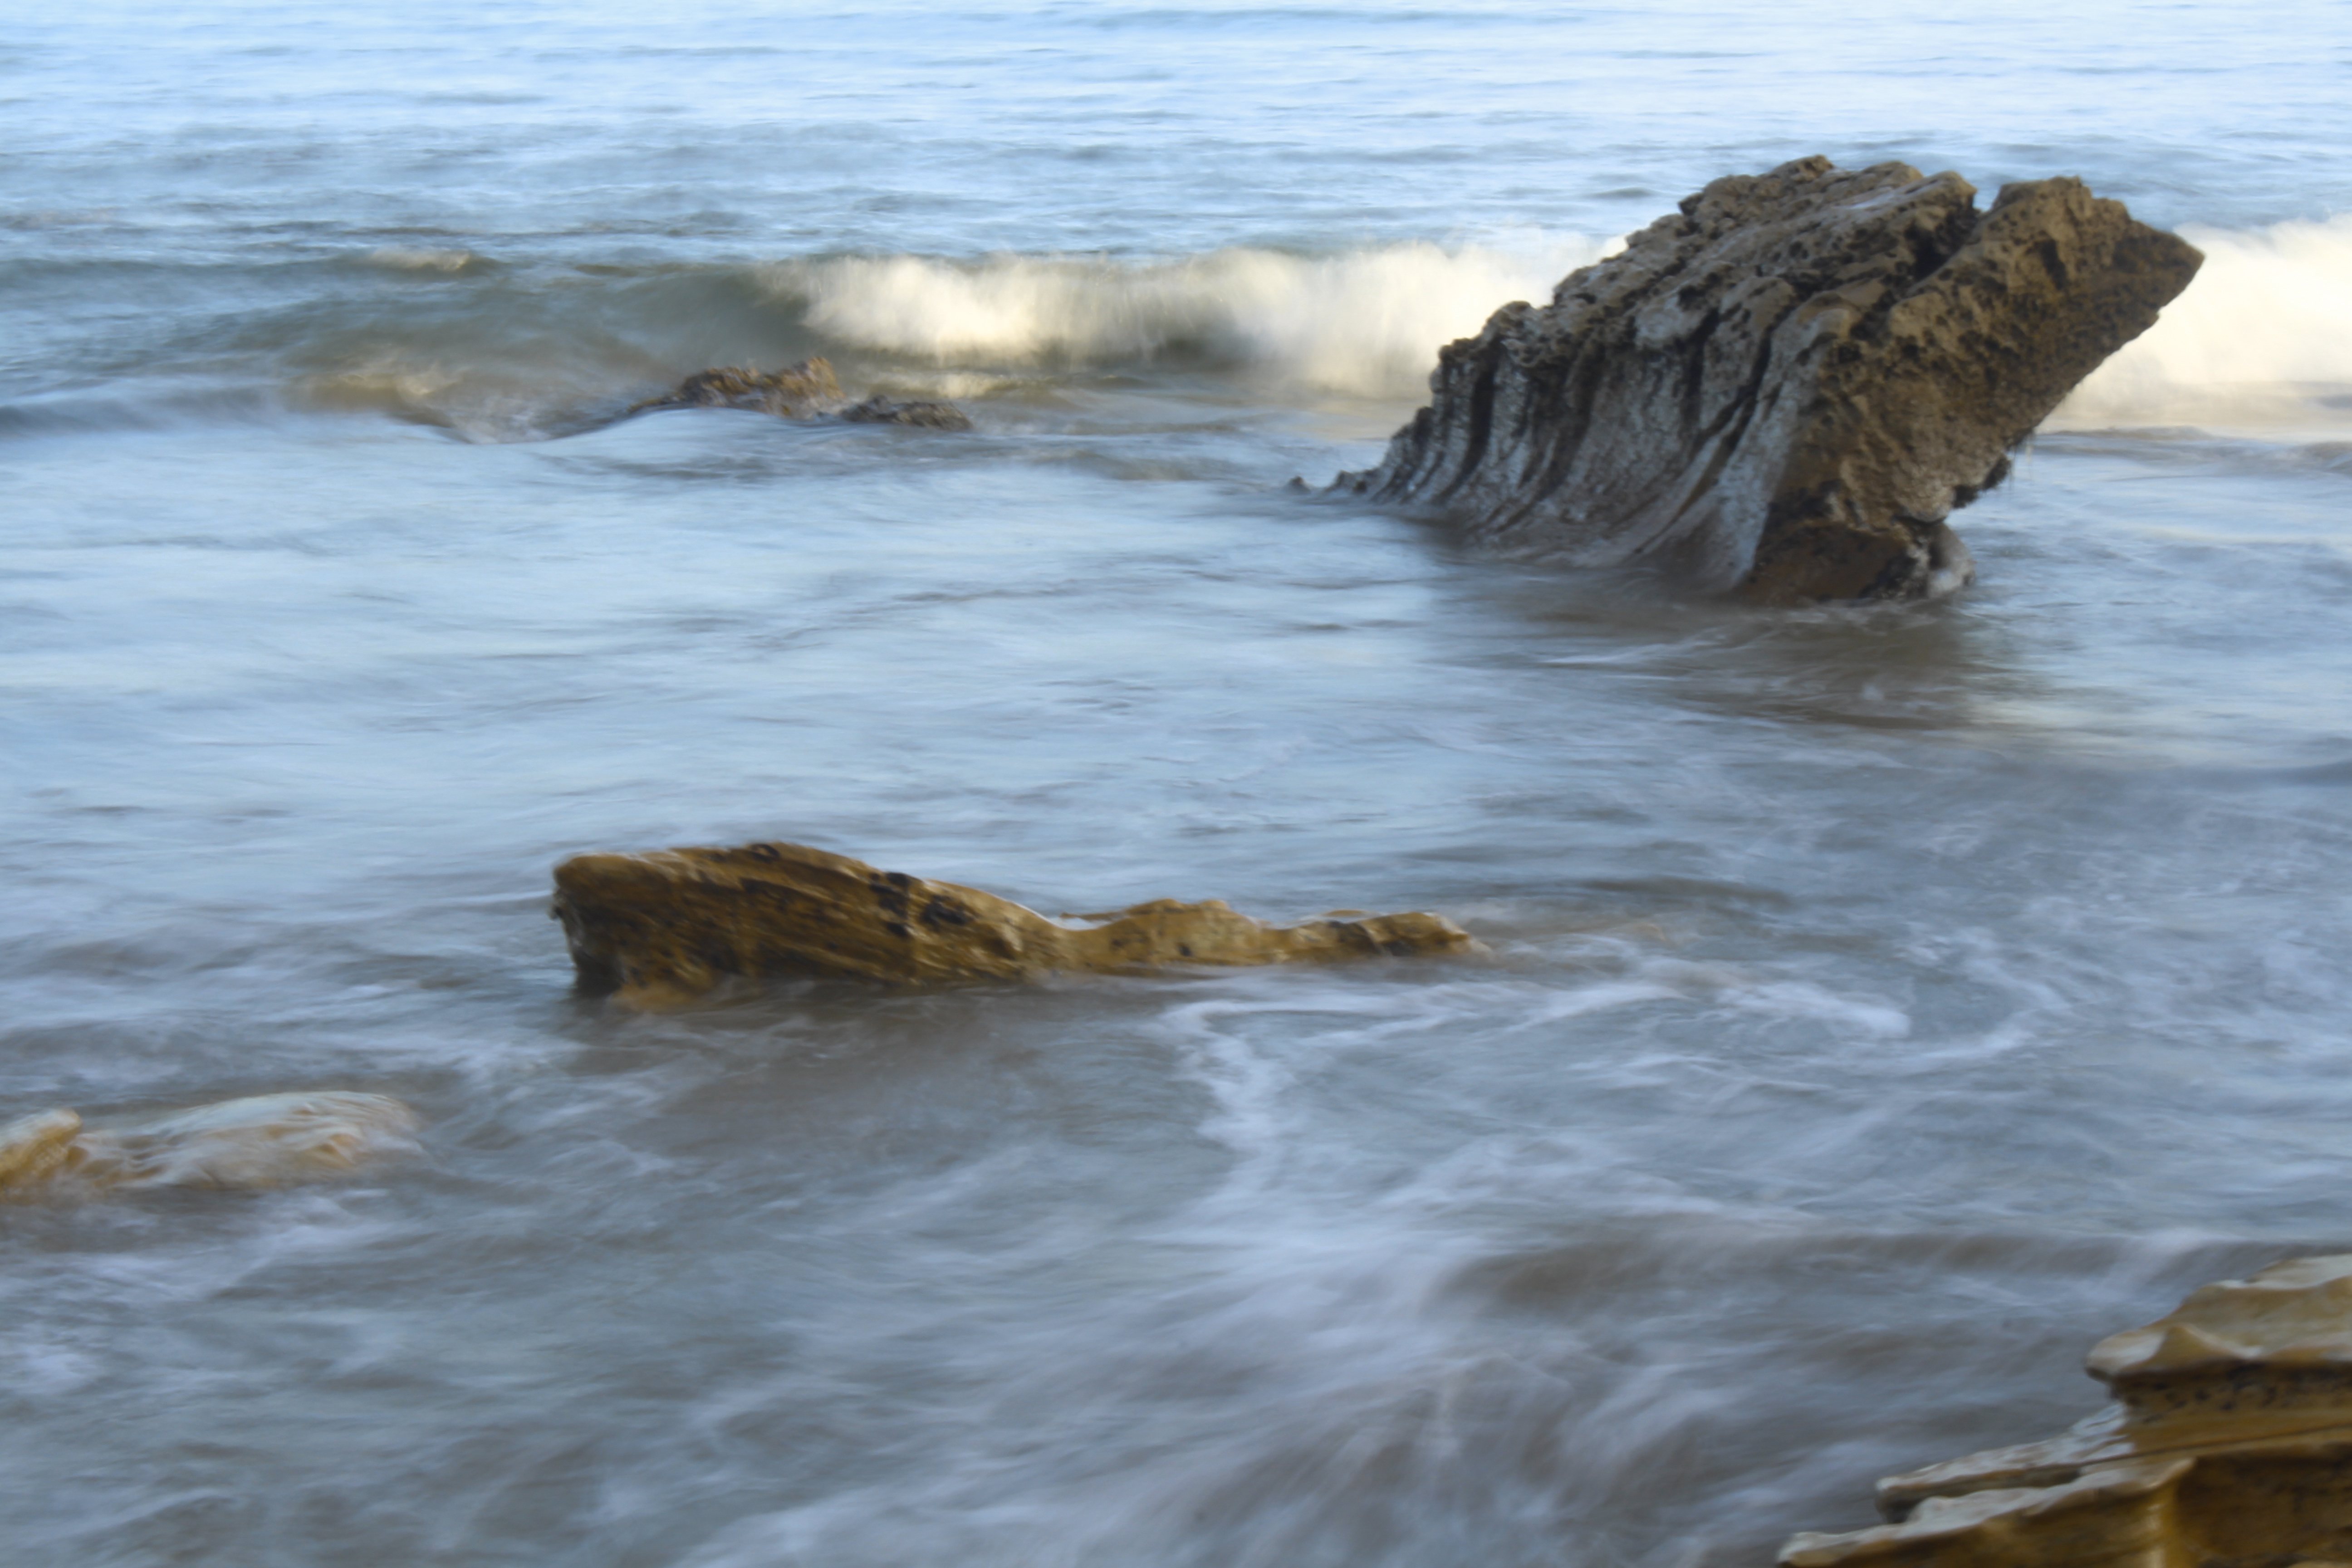
beach, sea, coast, water, sand, rock, ocean, shore, wave, cliff, terrain, material, body of water, cape, wind wave